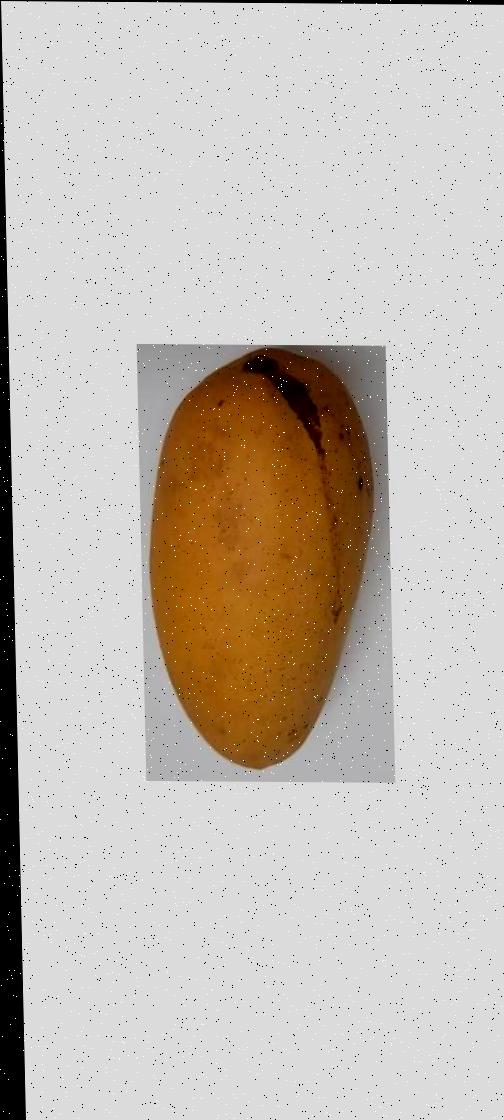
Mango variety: Katimon